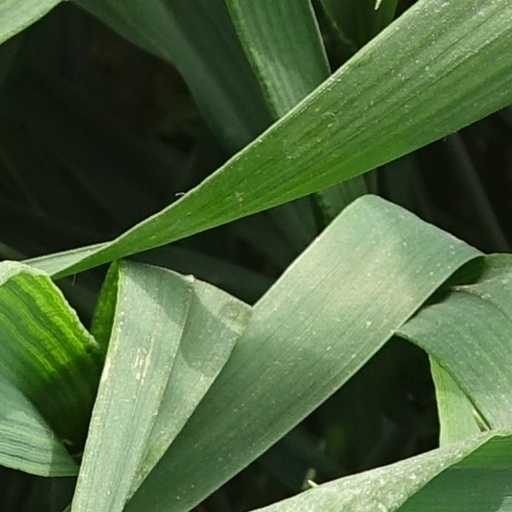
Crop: wheat